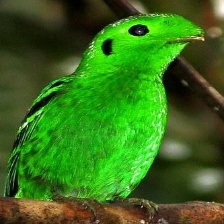
Species: GREEN BROADBILL
Scientific name: CALYPTOMENA VIRIDIS